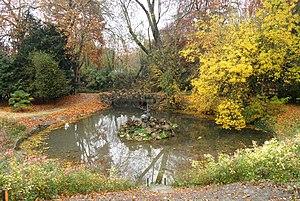
Bassin de la Tenaille, ancien bassin de la partie ouest des anciens jardins du château de Chantilly. Actuellement dans le potager des princes. Chantilly, Oise. Vue d'Automne.